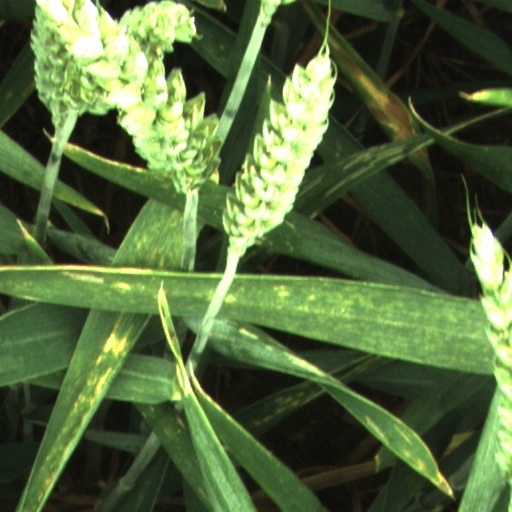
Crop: wheat